Knights of Pythias Building (Phoenix, Arizona)

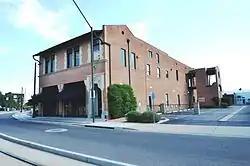

The Knights of Pythias Building in Phoenix, Arizona, United States, was built in 1928. It has served as a clubhouse and as a specialty store. It was listed on the National Register of Historic Places in 1985.